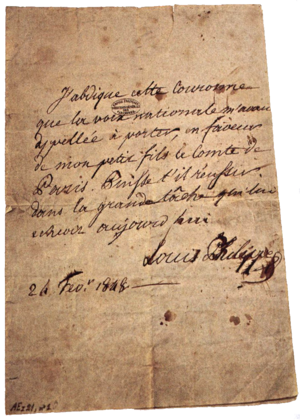
Abdication de Louis-Philippe le 24 février 1848. ""J'abdique cette couronne que la voix nationale m'avait appelé à porter, en faveur de mon petit fils le Comte de Paris. Puisse-t-il réussir dans la grande tâche qui lui échoit aujourd'hui."""
La Deuxième République, ou Seconde République, est le régime républicain de la France du 24 février 1848, date de la proclamation provisoire de la République à Paris, jusqu’à la proclamation de Louis-Napoléon Bonaparte comme empereur le 2 décembre 1852. Elle fait suite à la monarchie de Juillet et est remplacée par le Second Empire, amorcé — jour pour jour l’année précédente — par un coup d’État de Louis-Napoléon Bonaparte. La Deuxième République se distingue des autres régimes politiques de l’histoire de France d’abord par sa brièveté, ensuite parce que c’est le dernier régime à avoir été institué à la suite d’une révolution. C’est enfin le régime qui applique pour la première fois le suffrage universel masculin en France et abolit définitivement l’esclavage dans les colonies françaises. Après une période transitoire où un gouvernement relativement unanime prend des mesures sociales demandées par la frange ouvrière des révolutionnaires, le régime se stabilise et évince les socialistes, puis se dote d’une constitution.
Louis-Philippe Iᵉʳ, né le 6 octobre 1773 à Paris en France et mort le 26 août 1850 à Claremont au Royaume-Uni, est le dernier roi français. Il règne de 1830 à 1848 sur la France, avec le titre de « roi des Français ». Bien moins traditionaliste que ses prédécesseurs, il incarna un tournant majeur dans la conception et l'image de la royauté en France.